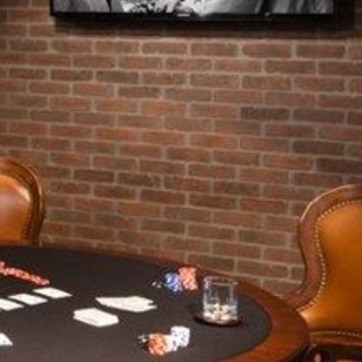
Material: brick